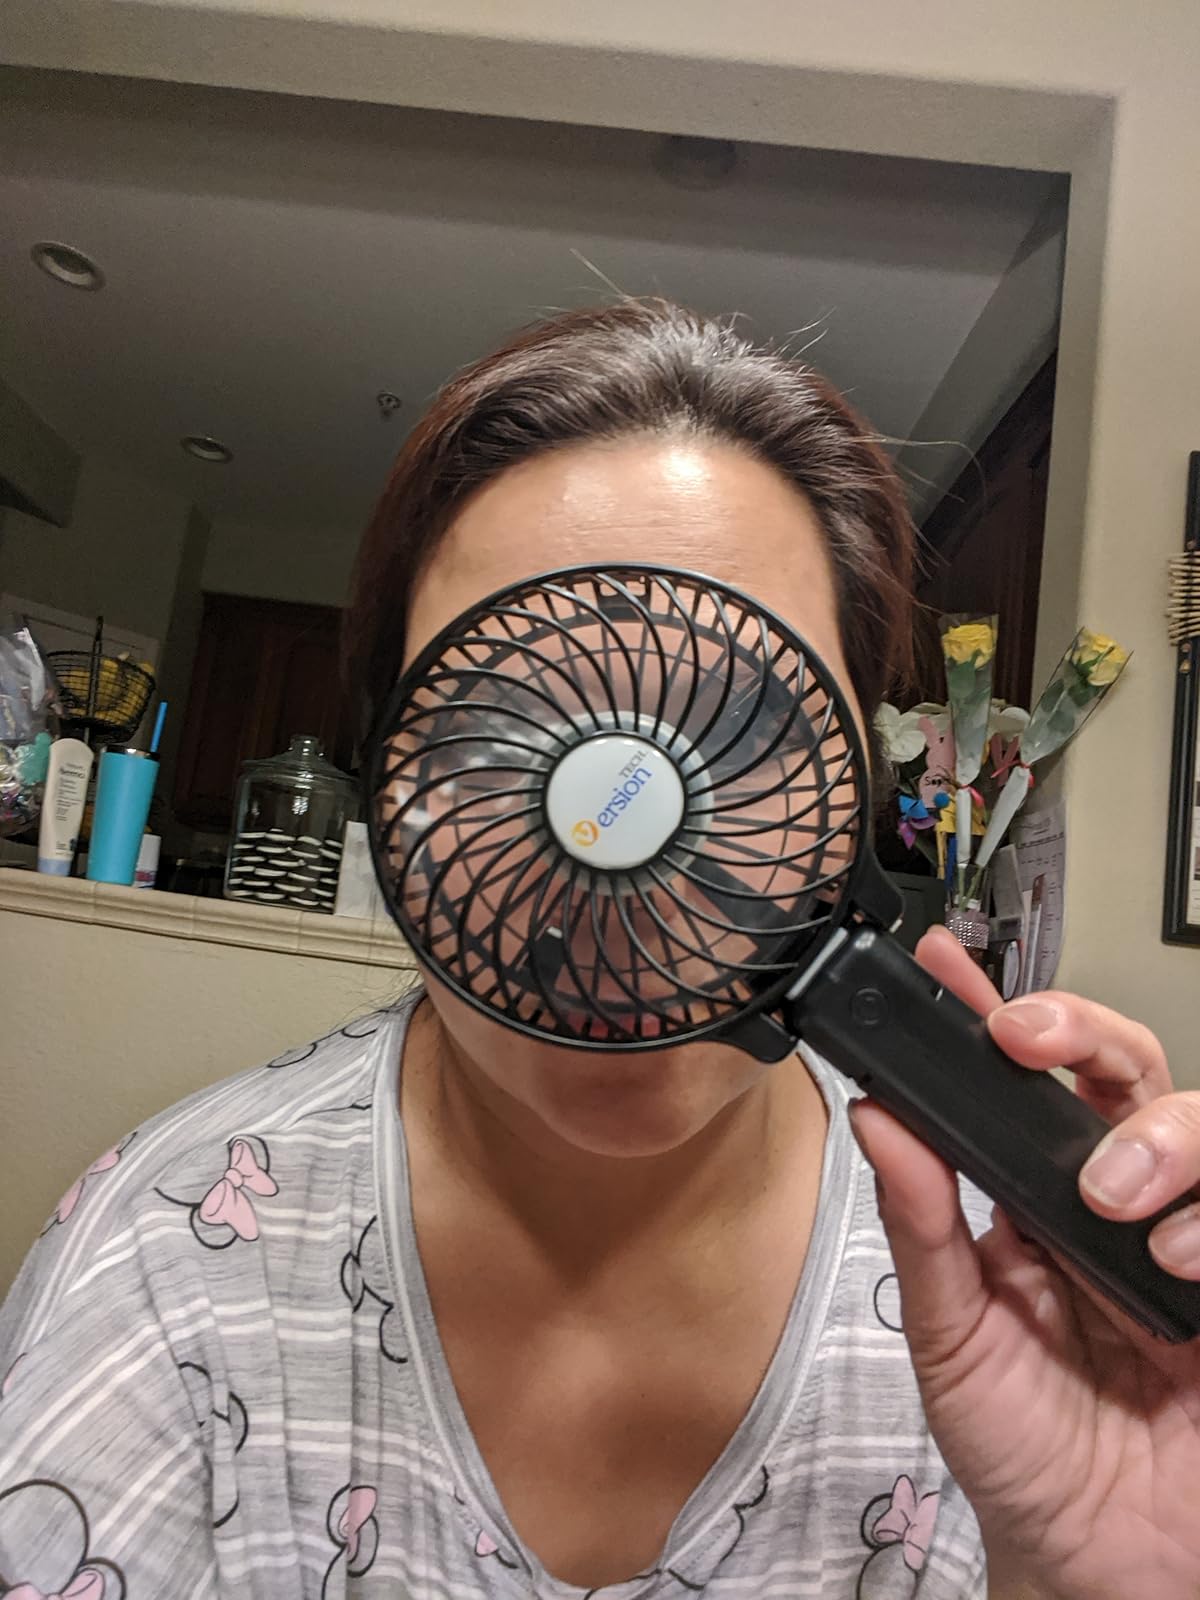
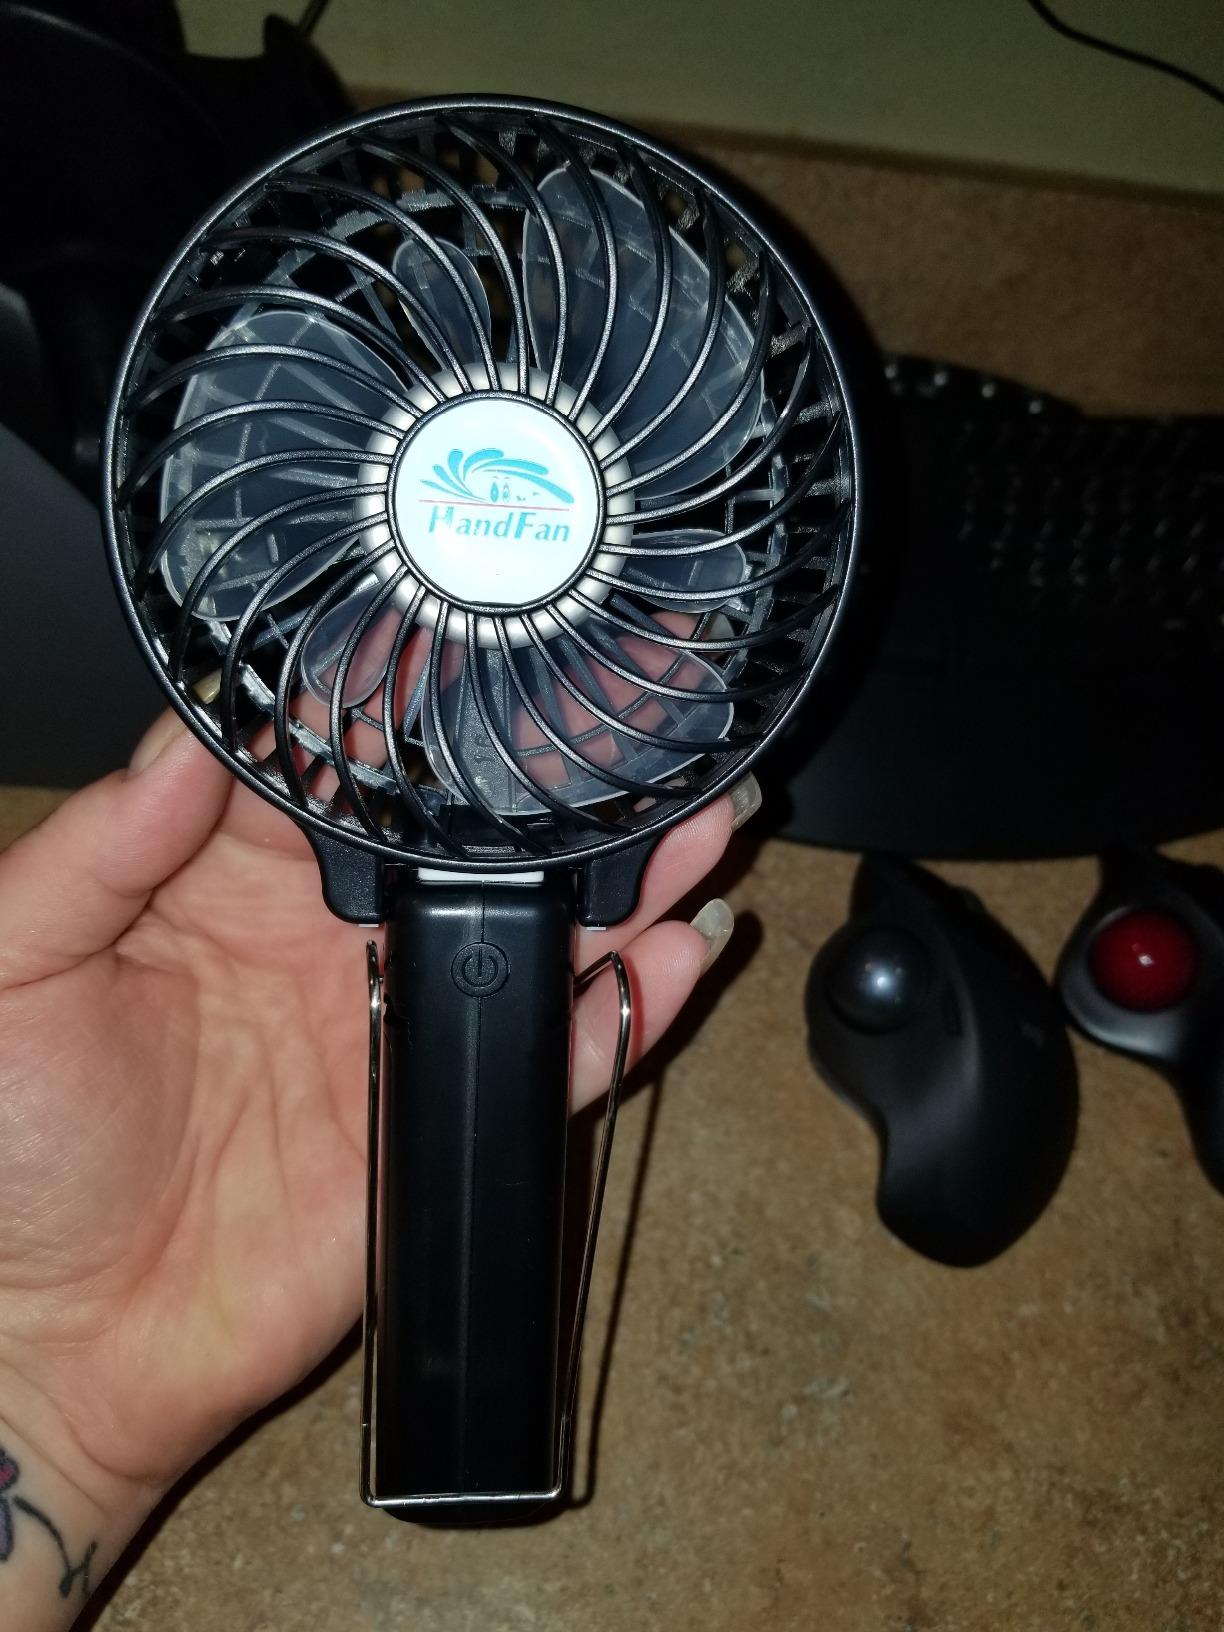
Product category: fan
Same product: yes